Tehuelche people

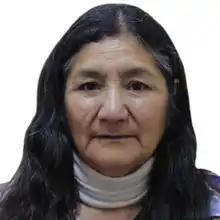
Rosa Chiquichano, of Tehuelche descent. A past member of the Argentine Chamber of Deputies, representing the Chubut Province.

Welsh settlers arrived in the Tehuelche lands of the lower Chubut Valley in 1865. Relations were mostly amicable and have been described as mutual feelings of "trust and admiration". Paternalistic attitudes toward the Tehuelche were common among the Welsh. There was a widespread critical view of the Argentine militaries' treatment of the Tehuelche and of traders who provided Tehuelches with alcohol and weaponry. Tehuelches were reportedly seen as uncivilized, savage and childlike by the Welsh.